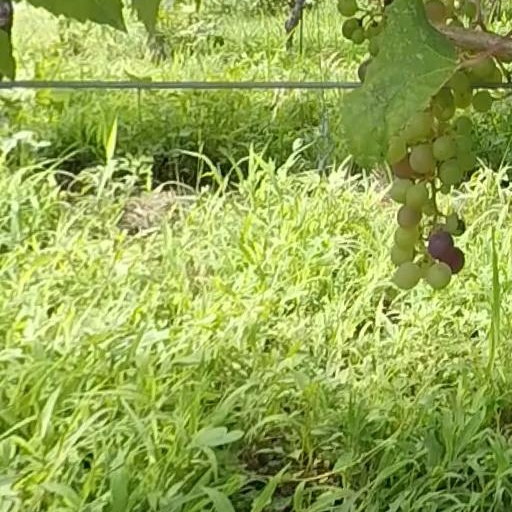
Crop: grape